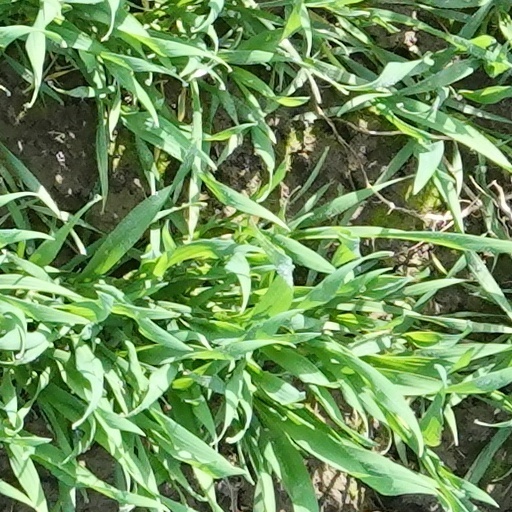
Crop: wheat